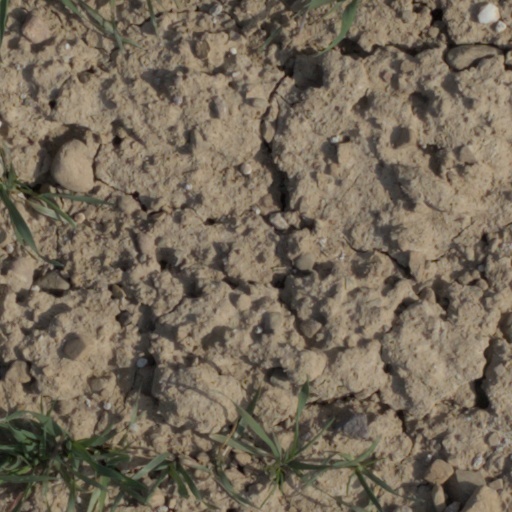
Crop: wheat